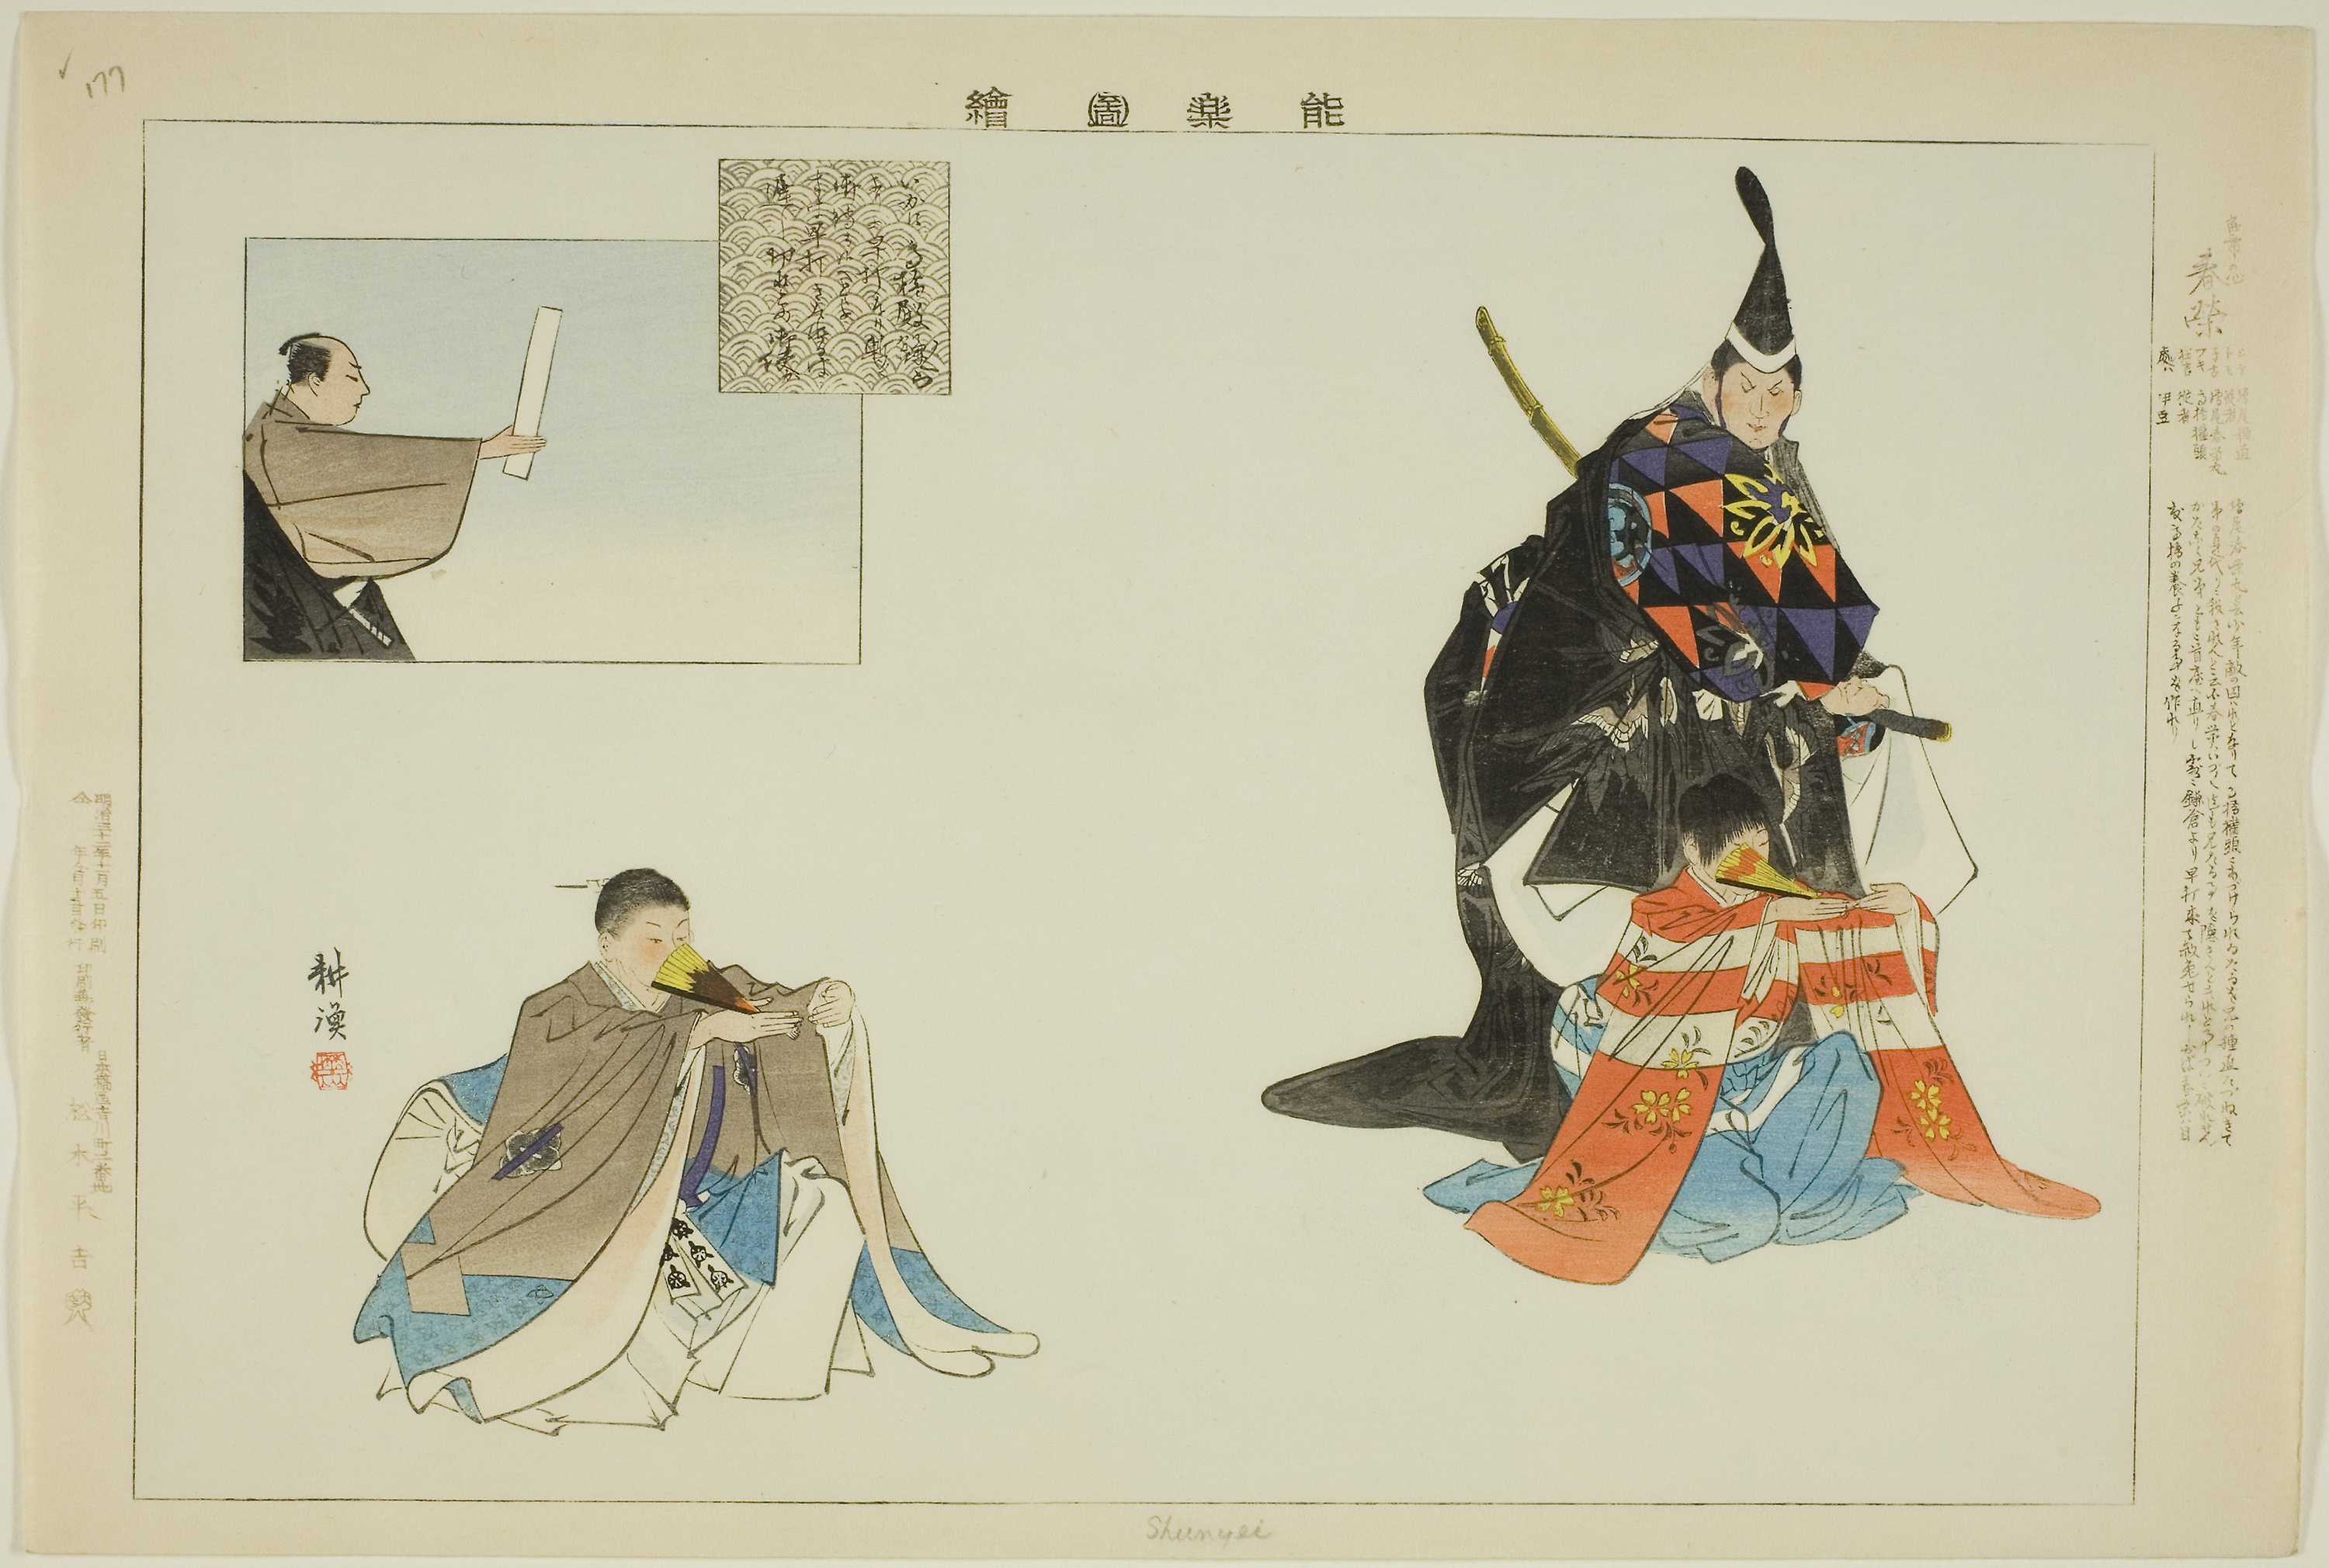
fashion illustration, illustration, costume design, watercolor paint, art, painting, visual arts, drawing, modern art, paper